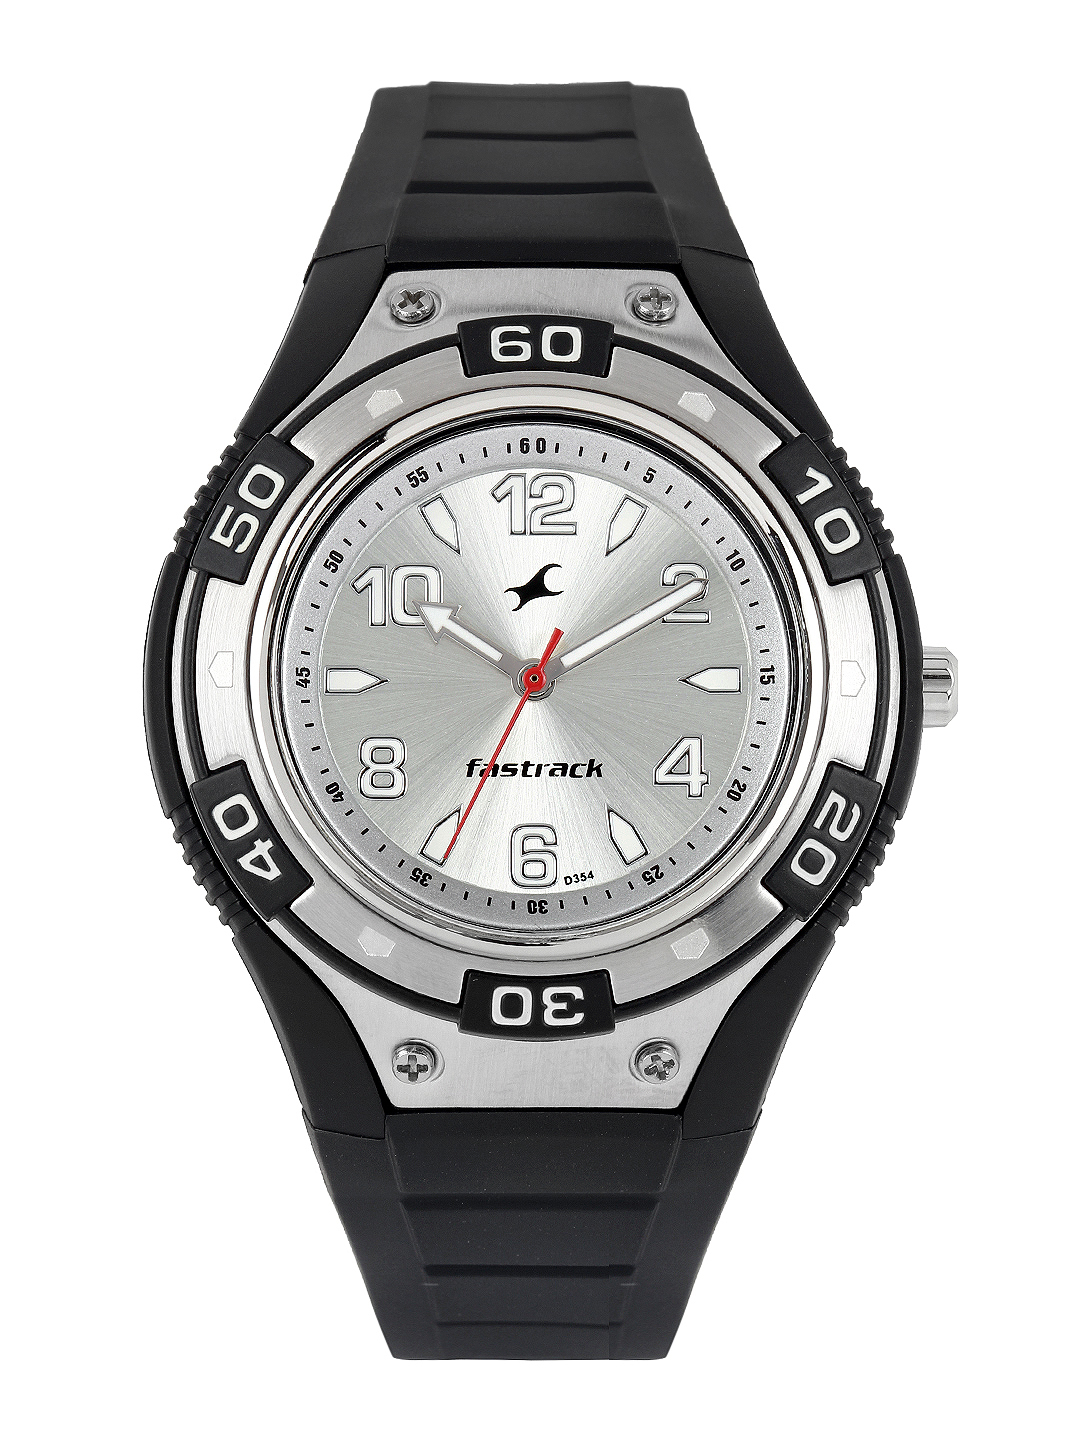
Fastrack Men Silver-Toned Dial Watch N9333PP01
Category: Accessories / Watches / Watches
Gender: Men
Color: Silver
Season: Winter 2016
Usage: Casual